Hetzer

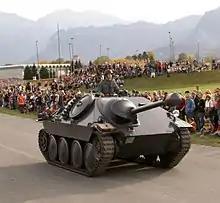
Swiss Army G-13

After the war, Czechoslovakia continued to build the type (versions ST-I and ST-III for training version, about 180 units built) and exported 158 vehicles (version G-13) to Switzerland. Most vehicles in today's collections are of Swiss origin.